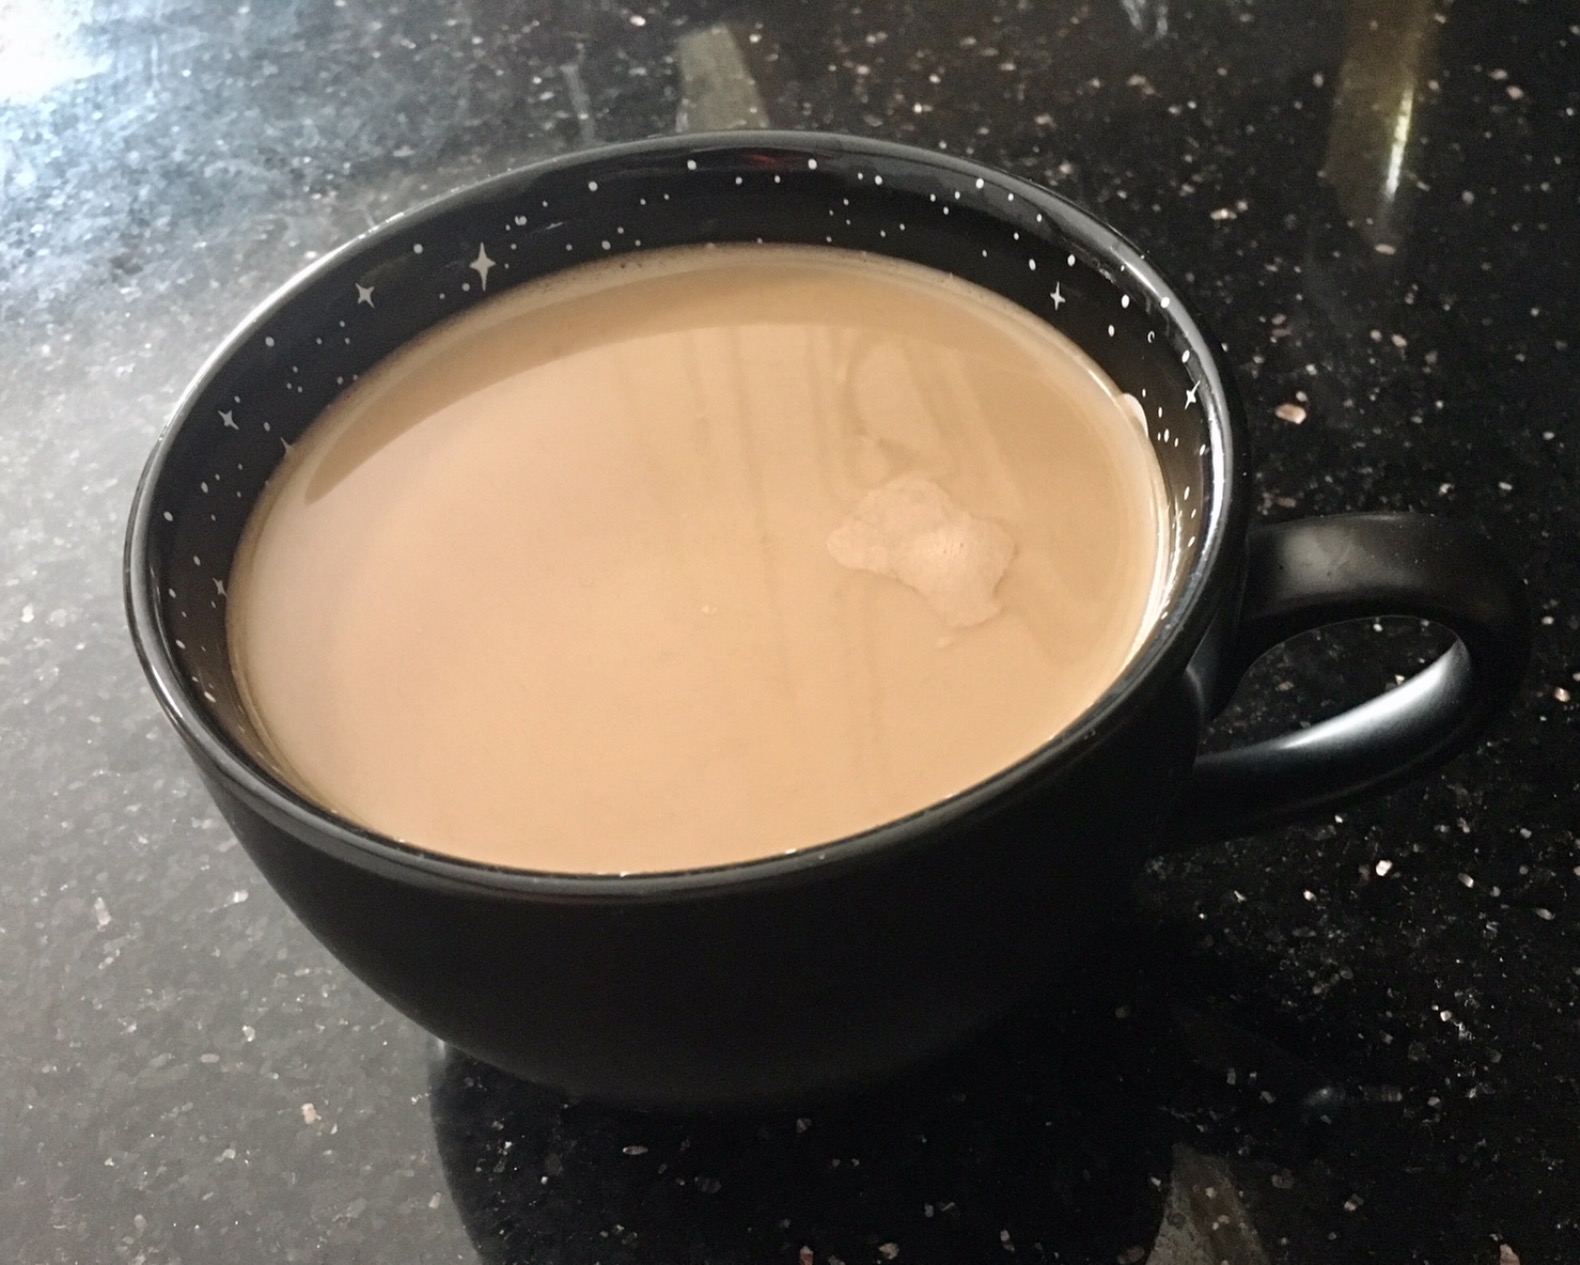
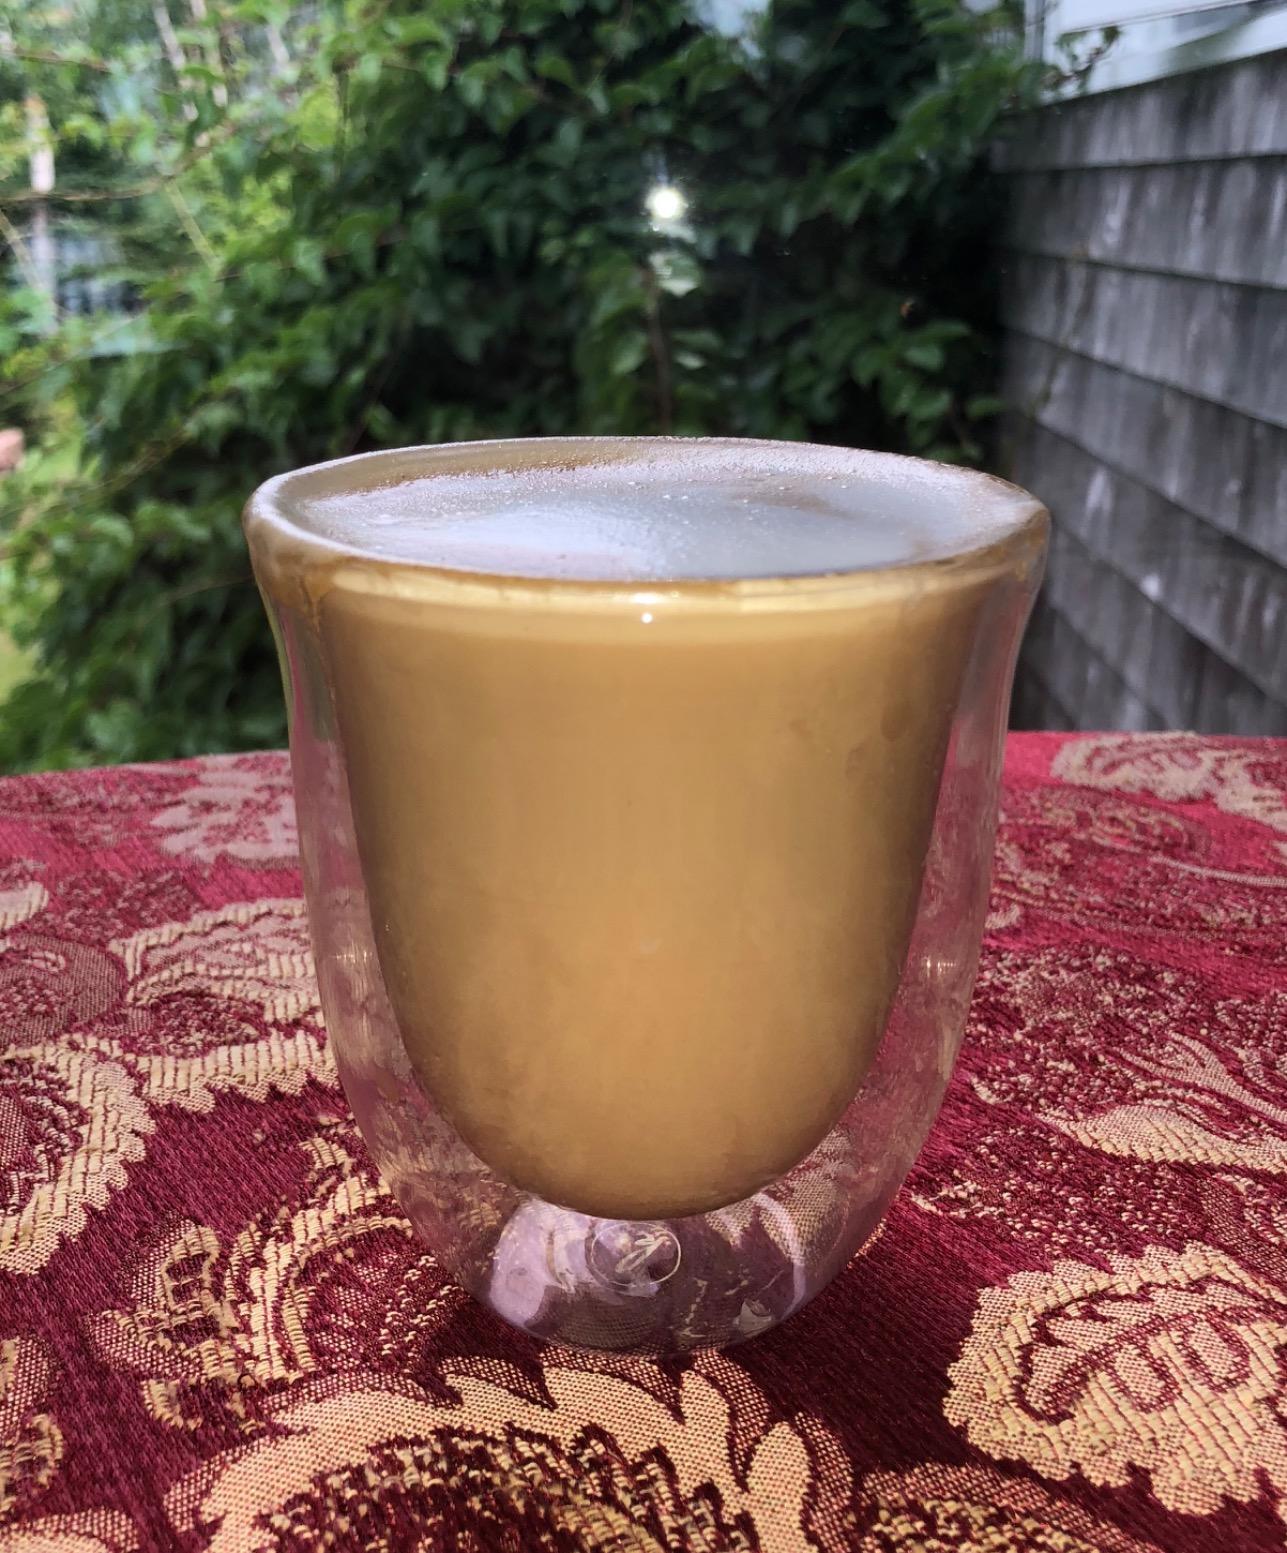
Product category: items_mug
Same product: no